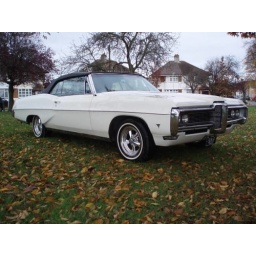
Canadian Oshawa plant 1 built rhd export car.Dash 1965 Chevy Impala.This car is in near Perfect condition.